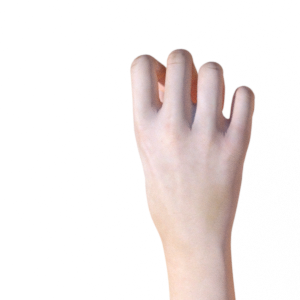
Label: rock